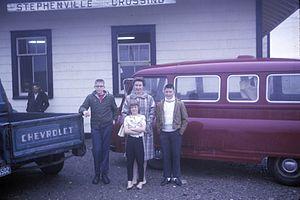
Stephenville Crossing est une municipalité située sur l'Île de Terre-Neuve, dans la province de Terre-Neuve-et-Labrador, au Canada.